Francis Chavasse

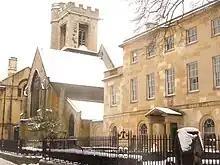
St Peter-le-Bailey

In 1870 Chavasse was ordained priest by James Fraser, Bishop of Manchester, and appointed to the curacy of St Paul's, Preston. He became known there as "the Ministering Angel", for his constant visiting the sick during an epidemic. In 1873 he was appointed vicar of St John's Upper Holloway, then a prosperous suburb of London, where he served for five years.